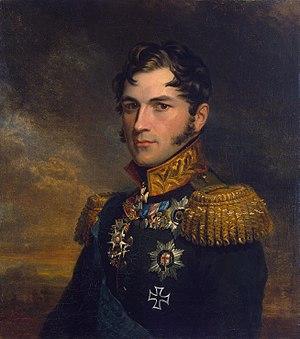
La Croix de Kulm, en allemand « Kulmer Kreuz », en russe « Күльмcкий кpecт », est une décoration militaire créée le 4 décembre 1813 par le roi Frédéric-Guillaume III de Prusse après la Bataille de Kulm. Il n'était pas besoin d'un acte spécial de courage ou de mérite. Les soldats et sous-officiers la portaient en métal et les autres en argent. La Croix de Kulm était cousue sur l'habit, sans ruban.
La princesse Charlotte Augusta de Galles, née à Londres le 7 janvier 1796 et décédée à Surrey le 6 novembre 1817, était un membre de la famille royale britannique, devenue princesse de Saxe-Cobourg-Saalfeld.
Le field marshal est le plus haut grade dans l'armée de terre britannique depuis 1736. C'est l'équivalent d'un Admiral of the Fleet dans la Royal Navy et d'un Marshal of the Royal Air Force. Ce grade a été utilisé de façon sporadique tout au long de son histoire et a été vacant au cours des XVIIIᵉ et XIXᵉ siècles.